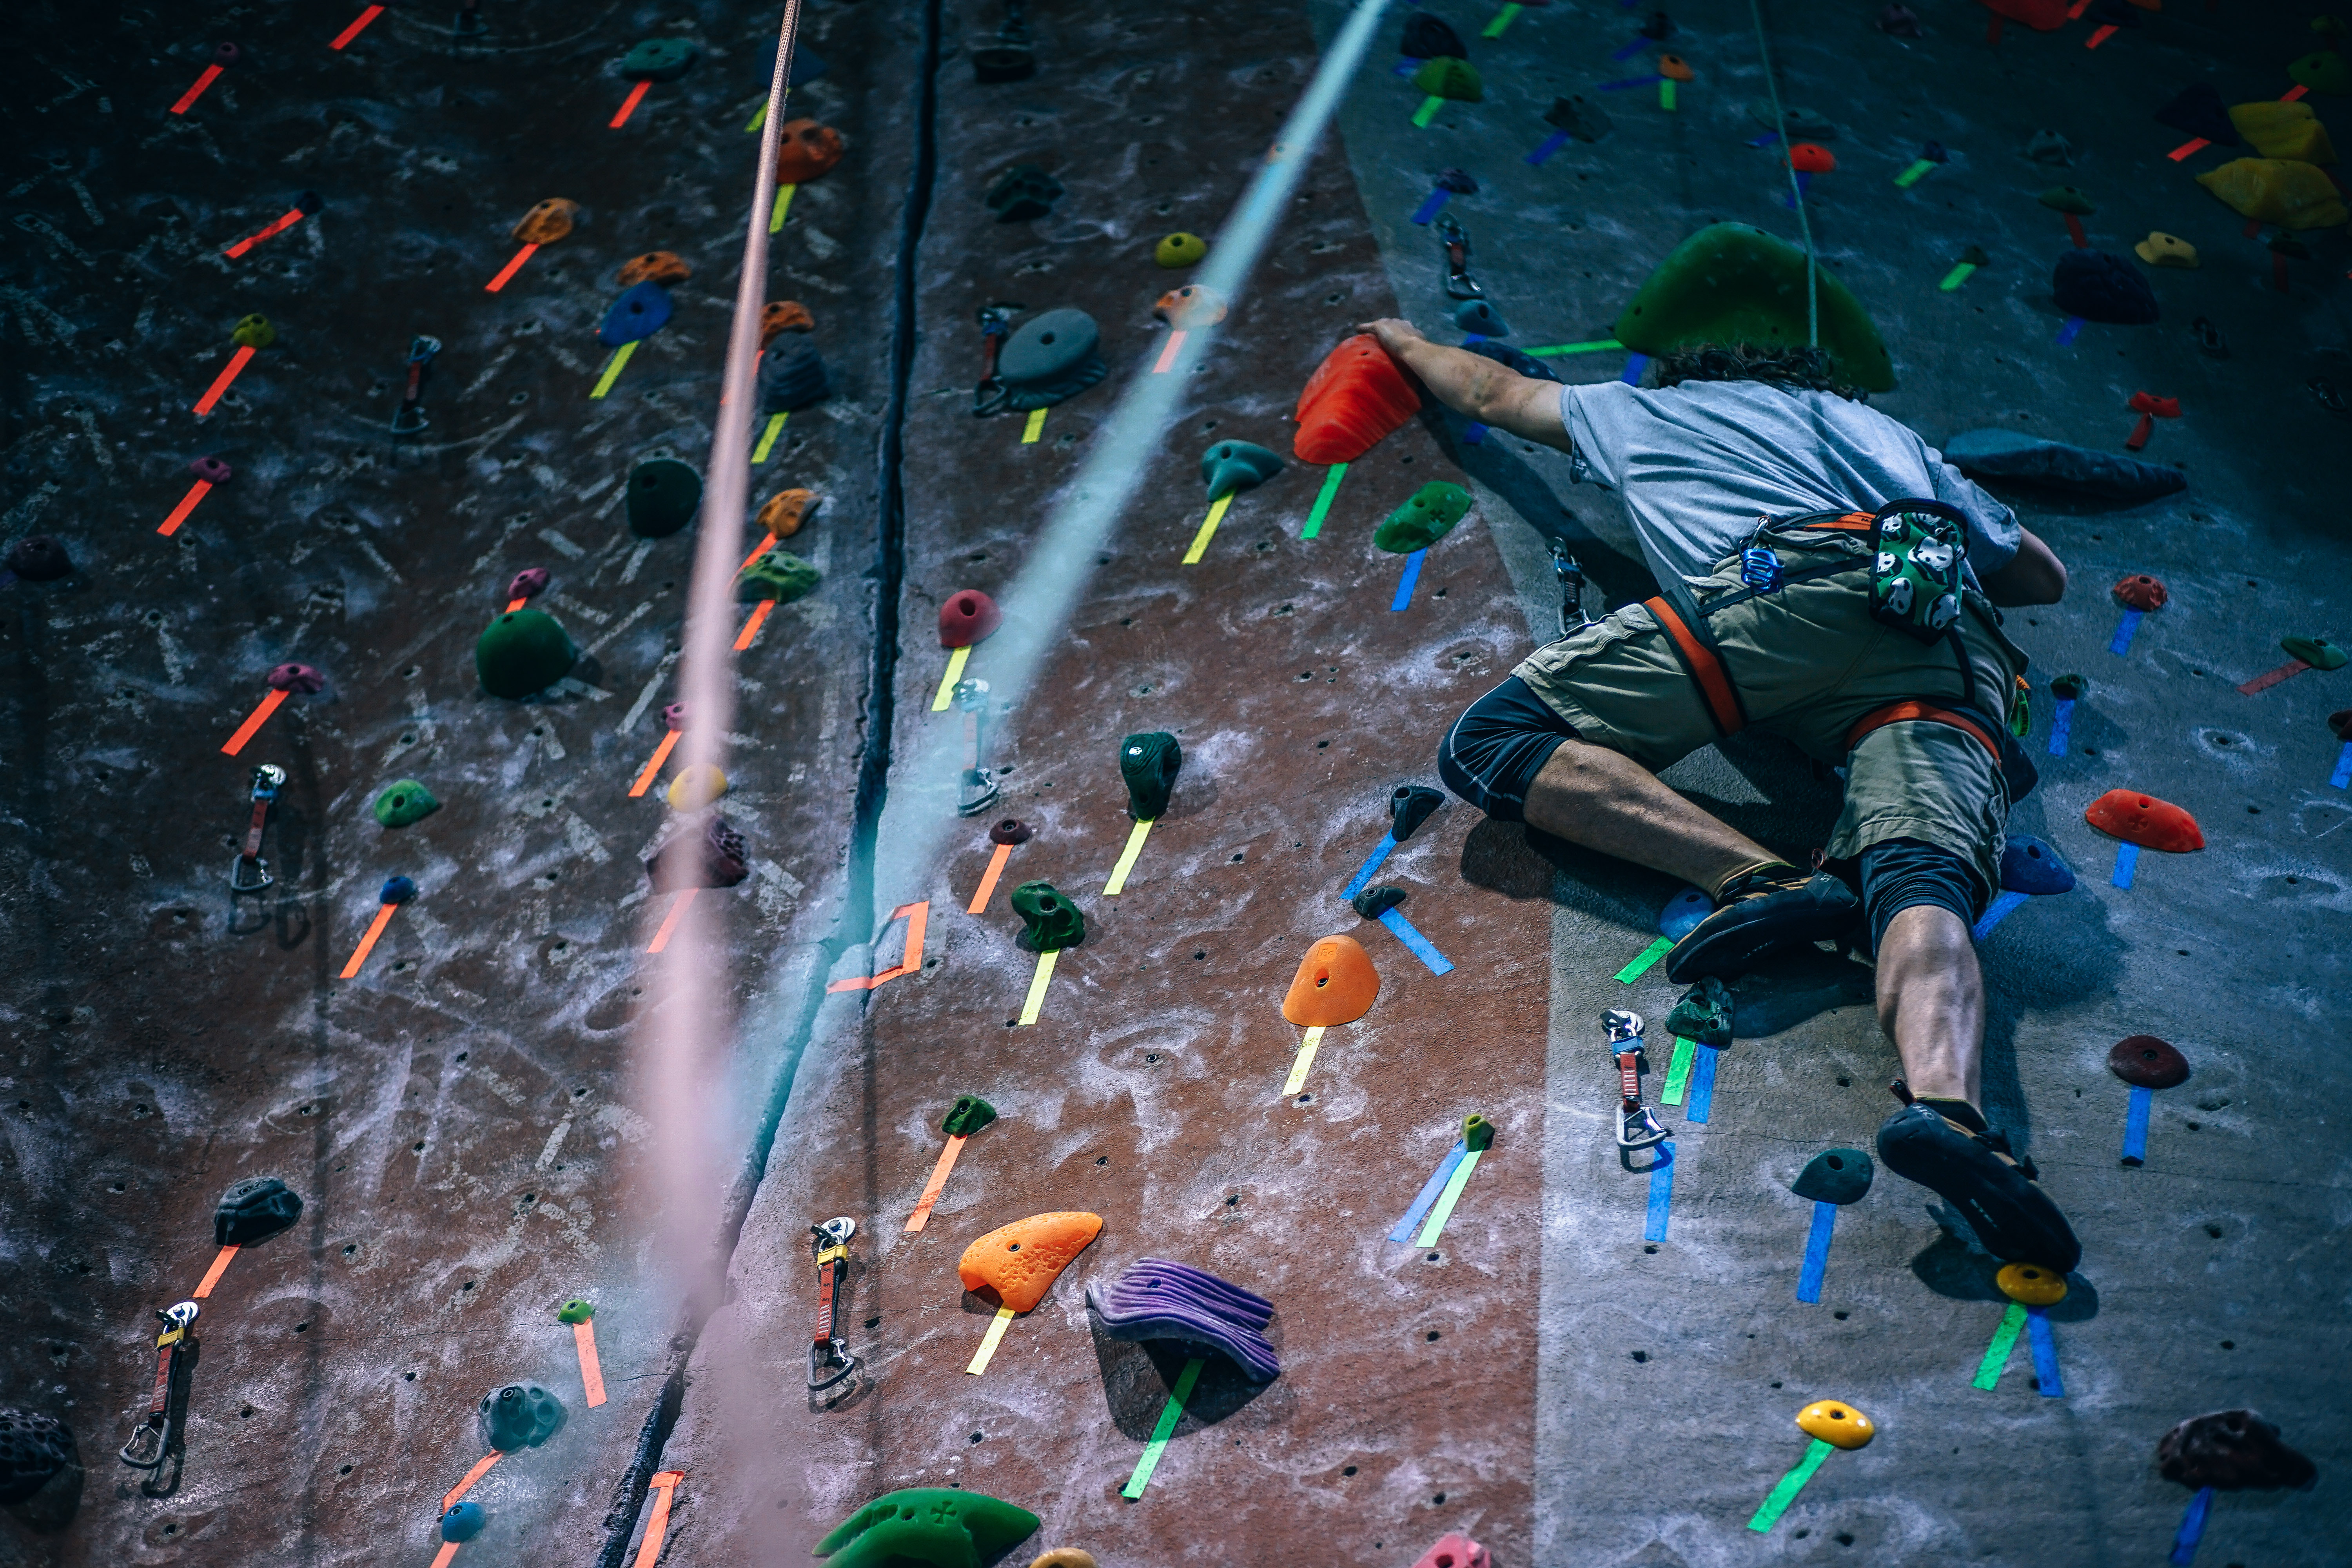
sports